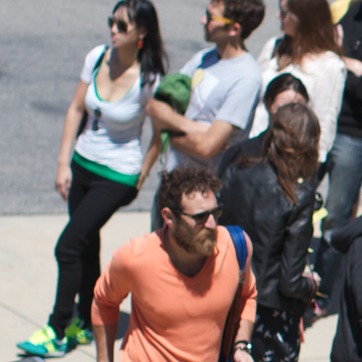
Material: hair